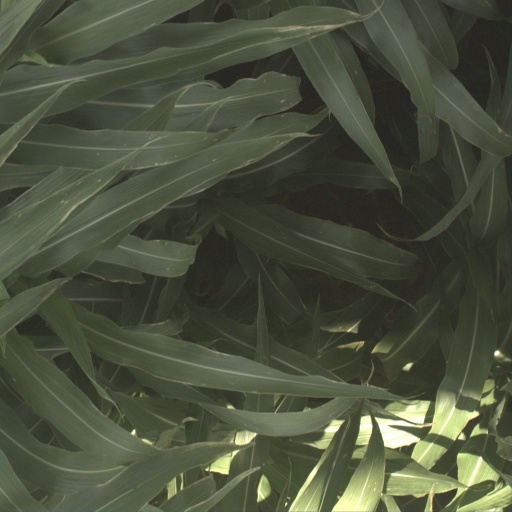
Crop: sorghum